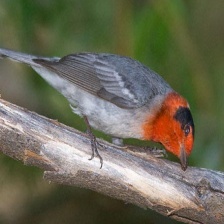
Species: RED FACED WARBLER
Scientific name: CARDELLINA RUBRIFRONS